Semillac

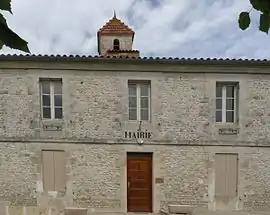
The town hall in Semillac

Semillac is a commune in the Charente-Maritime department in the Nouvelle-Aquitaine region in southwestern France.